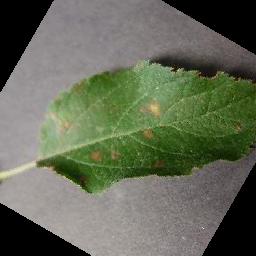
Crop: apple
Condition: cedar_rust